Greyfriars Bobby Fountain

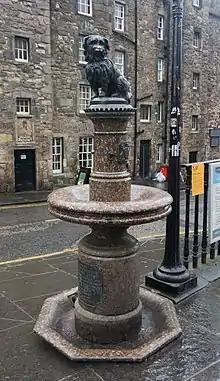
Greyfriars Bobby Fountain

The Greyfriars Bobby Fountain is a granite fountain in Edinburgh, surmounted by a bronze life-size statue of Greyfriars Bobby, a Skye Terrier who became known in 19th-century Edinburgh for supposedly spending 14 years guarding the grave of his owner John Gray until the dog himself died on 14 January 1872.